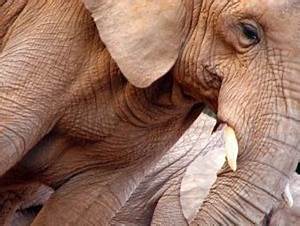
Label: elefante